Compact group

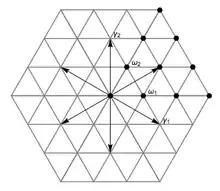
Black dots indicate the dominant integral elements for the group SU(3)

We now let formula_69 denote a finite-dimensional irreducible representation of "K" (over formula_70). We then consider the restriction of formula_69 to "T". This restriction is not irreducible unless formula_69 is one-dimensional. Nevertheless, the restriction decomposes as a direct sum of irreducible representations of "T". (Note that a given irreducible representation of "T" may occur more than once.) Now, each irreducible representation of "T" is described by a linear functional formula_45 as in the preceding subsection. If a given formula_45 occurs at least once in the decomposition of the restriction of formula_69 to "T", we call formula_45 a weight of formula_69. The strategy of the representation theory of "K" is to classify the irreducible representations in terms of their weights.